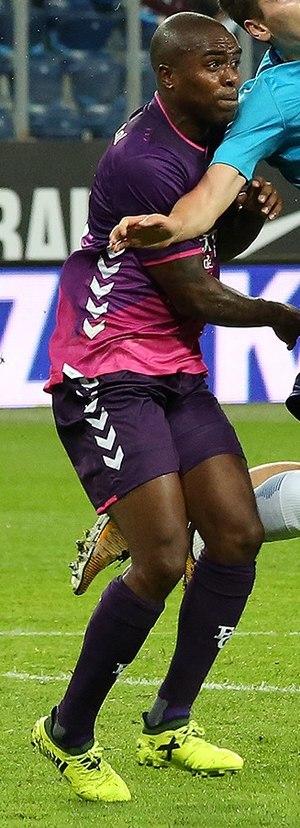
Edson René Braafheid est un footballeur international néerlandais, né le 8 avril 1983 à Paramaribo au Suriname. Il joue de défenseur au Bold d'Austin en USL Championship.